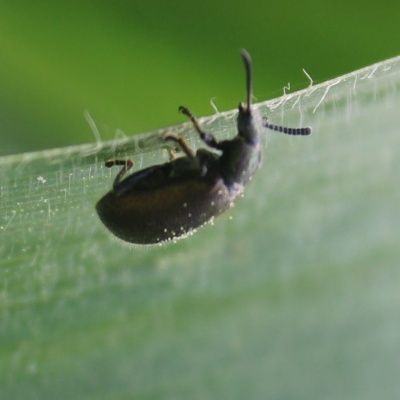
Crop: Maize
Condition: leaf beetle